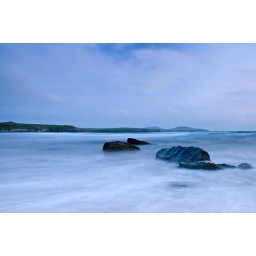
white sands beach in st.davids